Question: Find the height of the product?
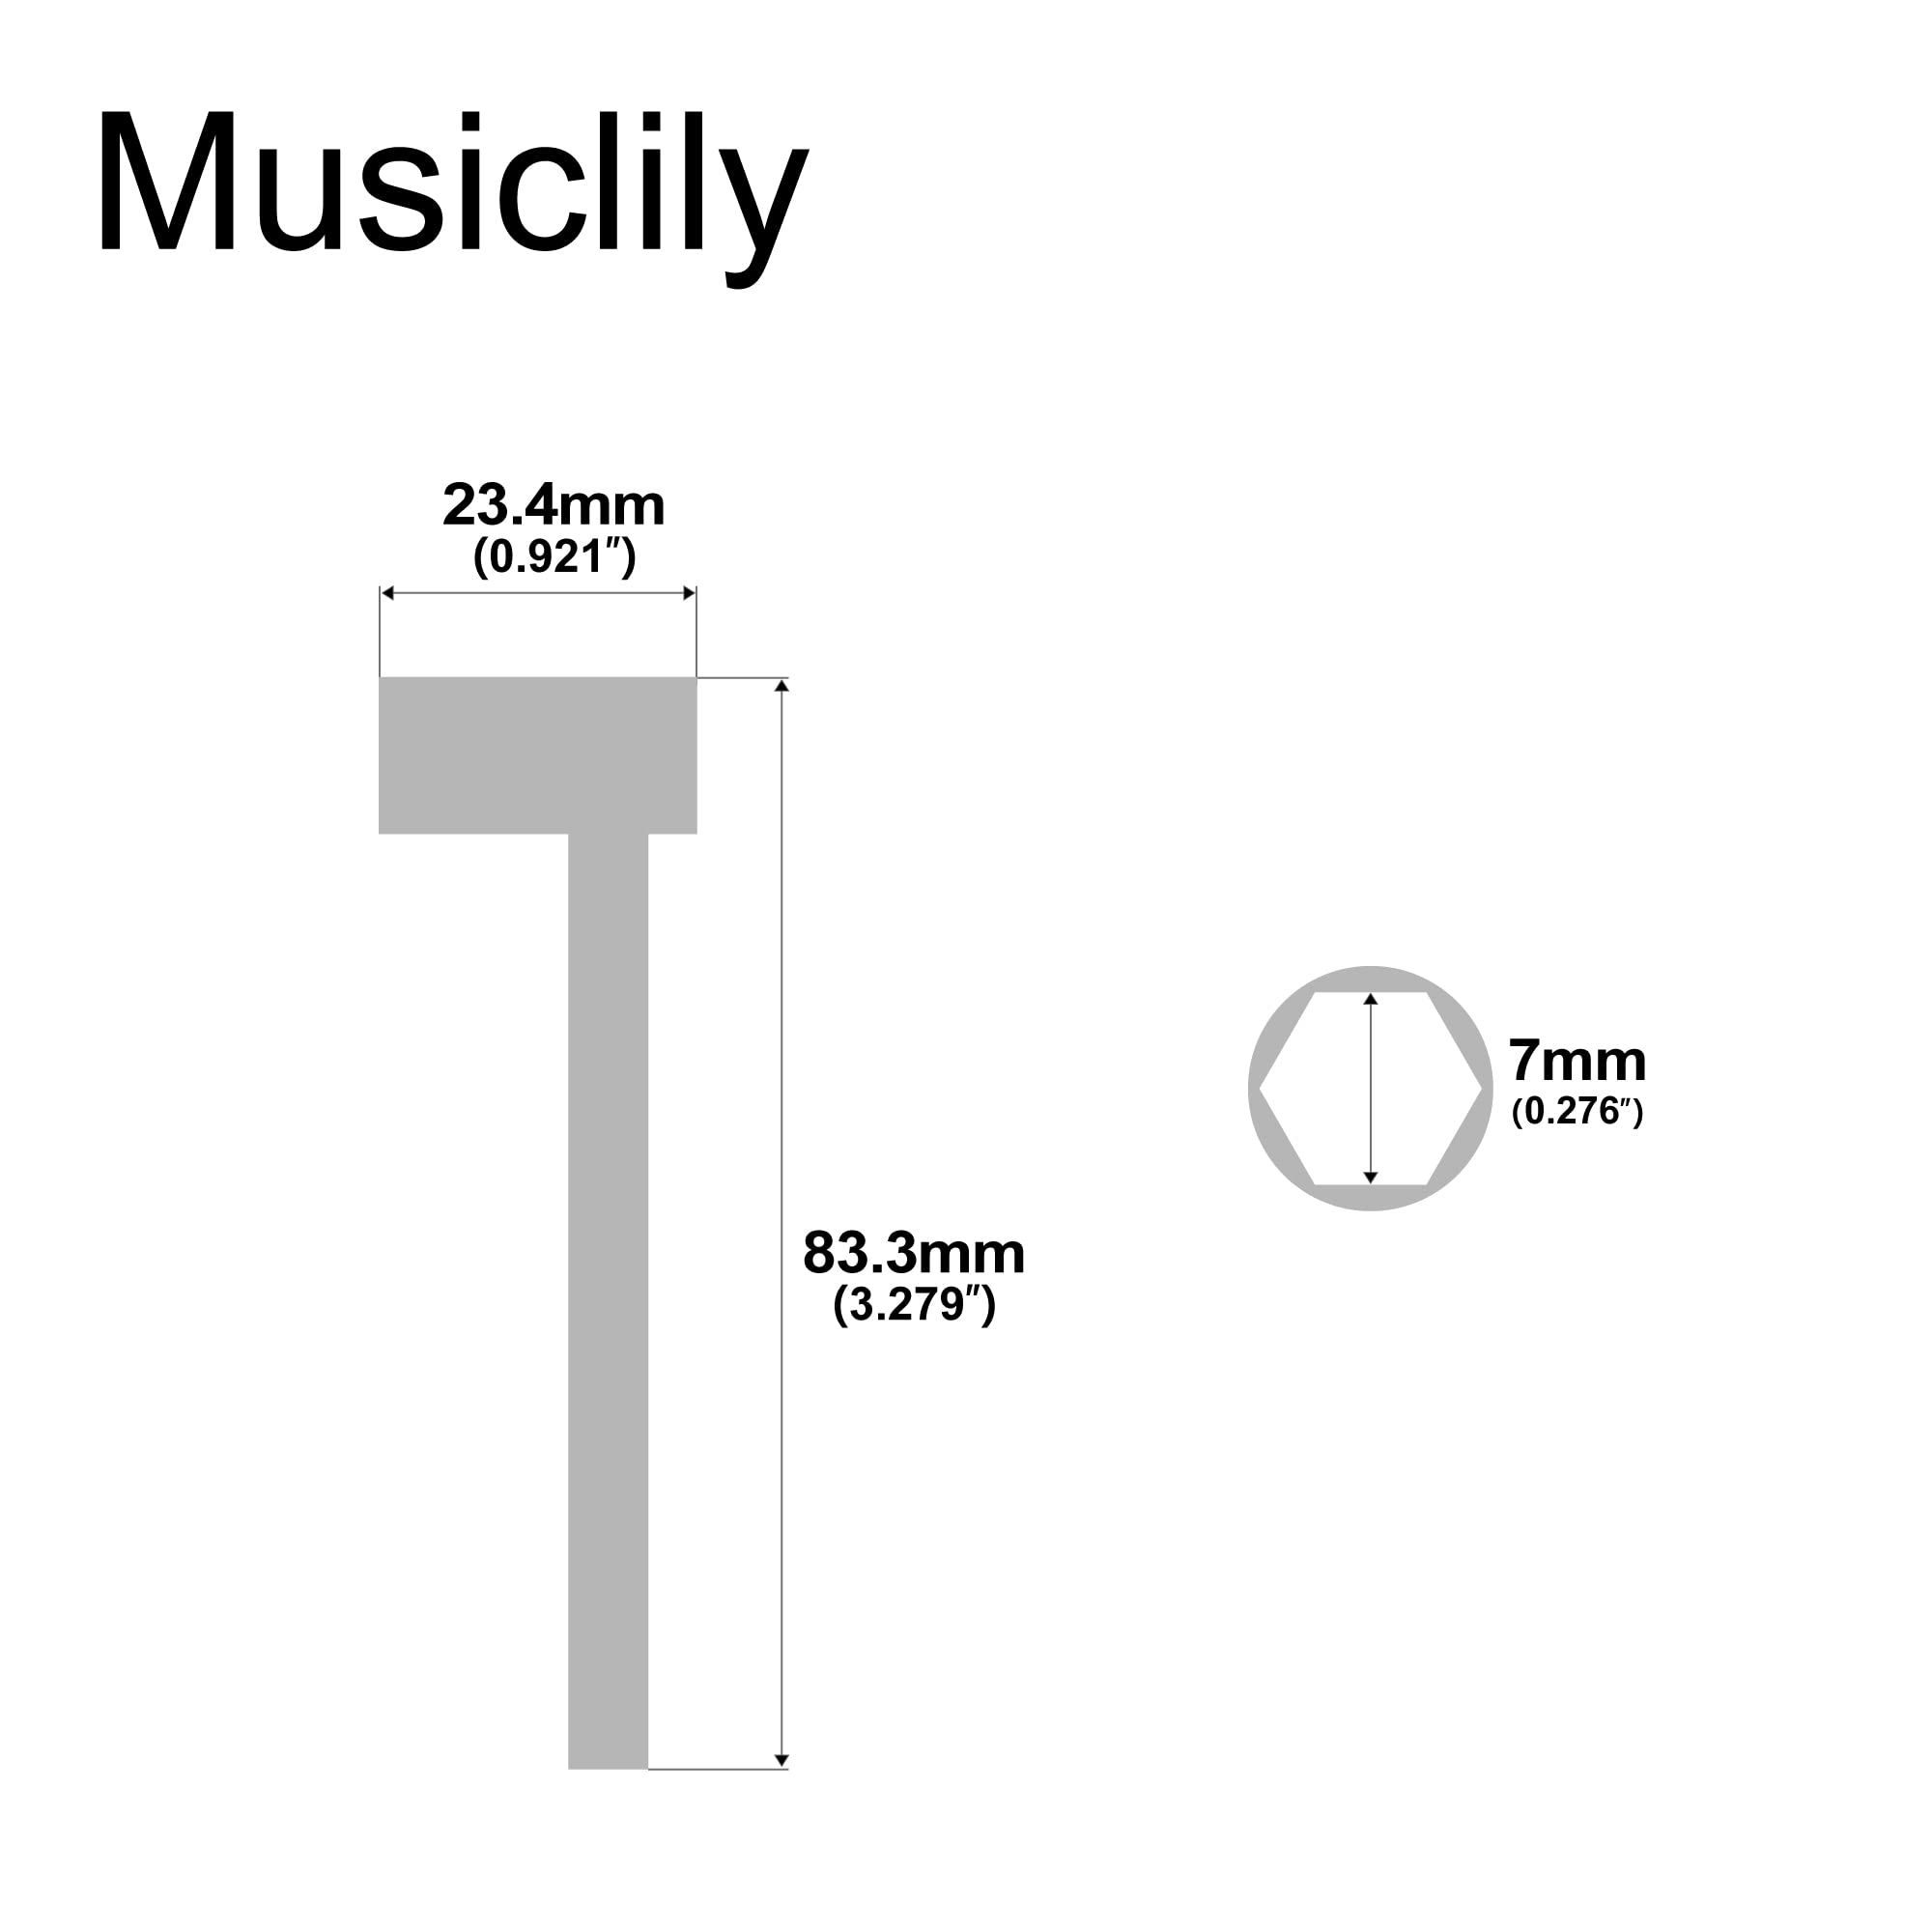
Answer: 3.279 inch